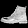
Label: Ankle boot